Yosef Abramowitz

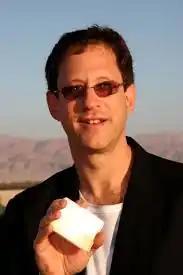
Abramowitz in 2006

Yosef Abramowitz (born 1964) is an Israeli-American environmentalist and solar energy pioneer and innovator who has been nominated by 12 African countries for the Nobel Peace Prize. He is president and CEO of Gigawatt Global/Energiya Global Capital as well as co-founder of the Arava Power Company and the NGO Gigawatt Impact.